Marie Philibert Constant Sappey

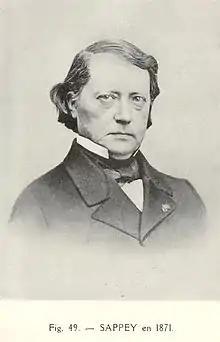
Constant Sappey (1810-1896)

Marie Philibert Constant Sappey (1810 – 15 March 1896) was a French anatomist born in Cernon, near the city of Bourg-en-Bresse.